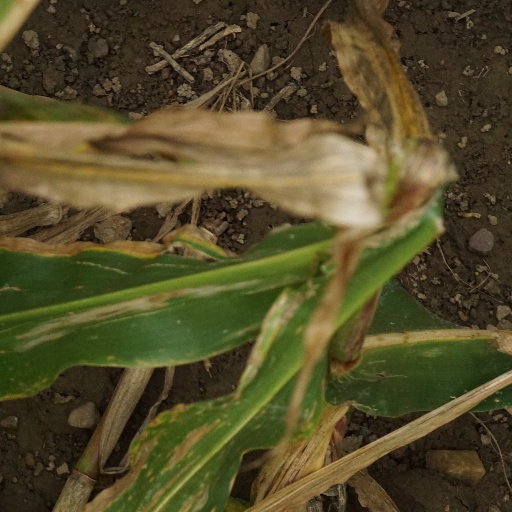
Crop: maize; corn